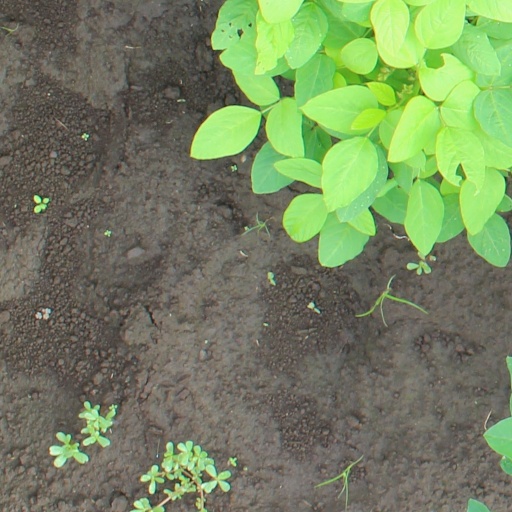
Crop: soybean